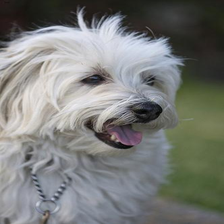
Species: dog
Breed: havanese